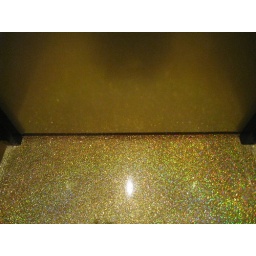
Sparkly gold floor in a bathroom